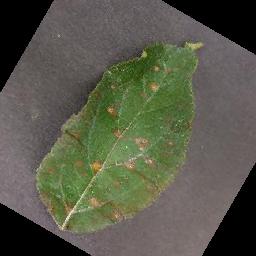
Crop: apple
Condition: cedar_rust